Jagrit Anand

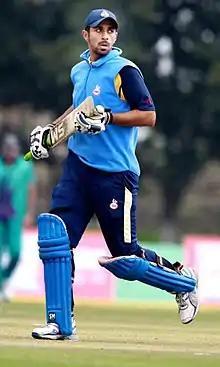
Jagrit Anand

Jagrit Anand (born 15 July 1989) is an Indian cricketer. He plays List A and Twenty20 cricket for Delhi.